James Lee Stanley

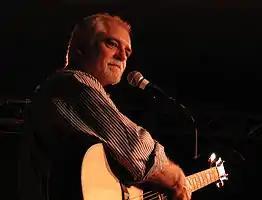
James Lee Stanley performing live in 2001

James Lee Stanley (born April 30, 1946) is an American folk singer-songwriter. Stanley was also a regular extra on "" for six seasons.